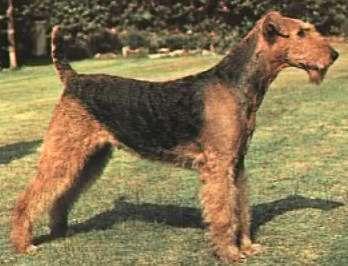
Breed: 200-n000008-Airedale